Grevillea newbeyi

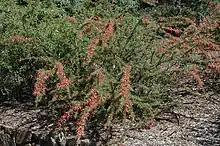
Habit in the Australian National Botanic Gardens

Grevillea newbeyi is a species of flowering plant in the family Proteaceae and is endemic to the south west region of Western Australia. It is a dome-shaped, prickly shrub with divided leaves, the end lobes linear, rigid and sharply-pointed, and clusters of smoky pink and creamy-white flowers with a pink style.